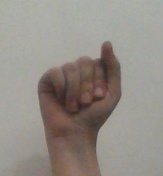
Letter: saad